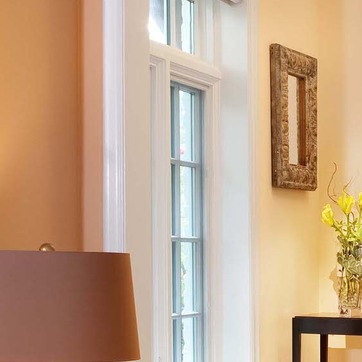
Material: glass